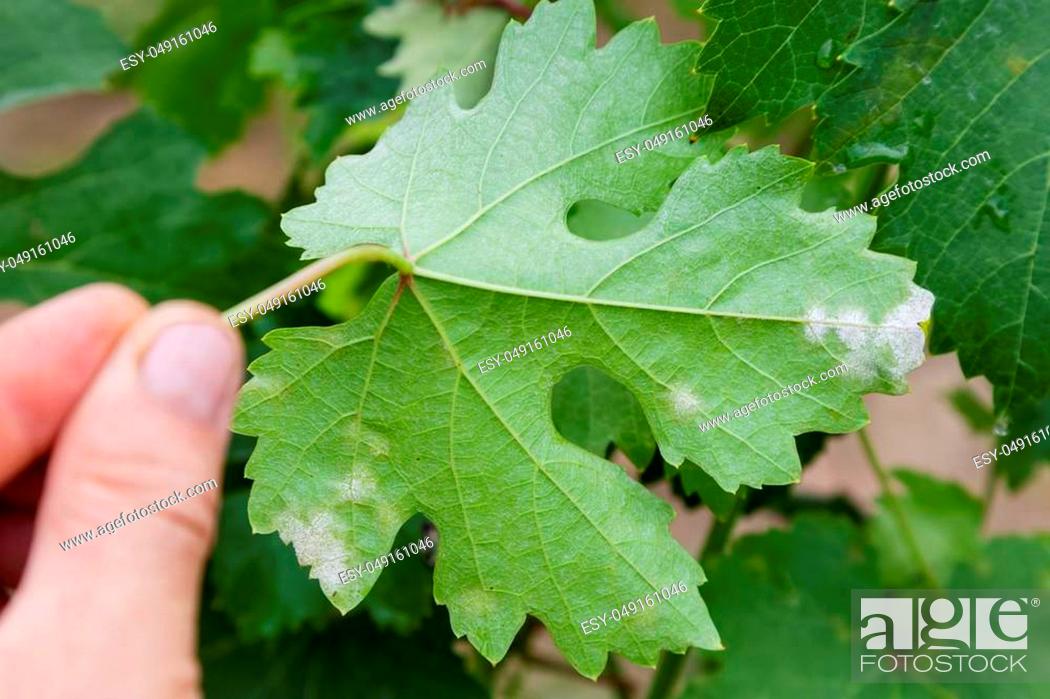
Plant: Grape
Disease: grape downy mildew